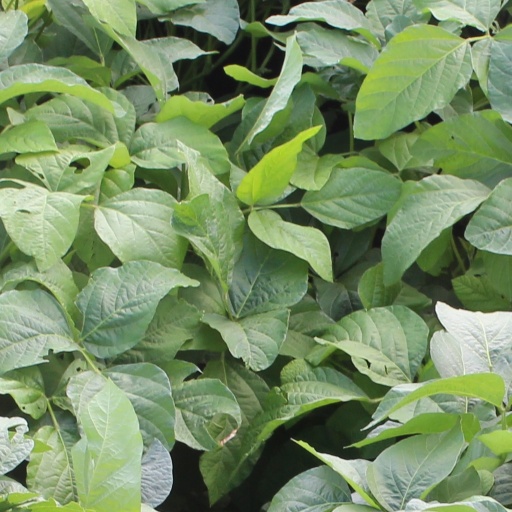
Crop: soybean